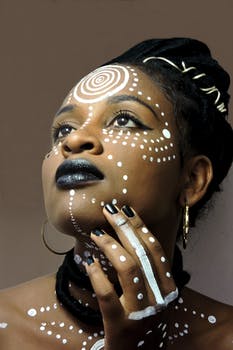
Label: No Watermark